Sylvia Lance Harper

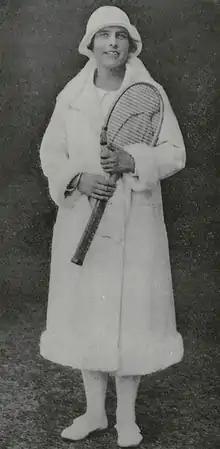
Sylvia Lance in a warm-up coat in 1924

Sylvia Harper (née Lance; 1 October 1895 – 21 October 1982) was an Australia tennis player who won the singles title at the 1924 Australian Championships. She reached the singles final there two other times, in 1927, losing to Esna Boyd, and in 1930, losing to Daphne Akhurst.